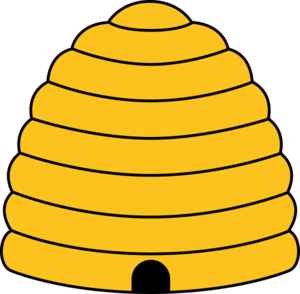
Brigham Young, né le 1ᵉʳ juin 1801 à Whitingham, dans le Vermont, et mort le 27 décembre 1877 à Salt Lake City, fut le successeur de Joseph Smith comme président de l'Église de Jésus-Christ des saints des derniers jours de 1847 à sa mort survenue en 1877. Il fut également le premier gouverneur de l'État du Deseret, non reconnu par le gouvernement des États-Unis, puis du Territoire de l'Utah, et participa ainsi à la guerre de l'Utah.
L'État du Deseret était un État indépendant, proposé en 1849 par les pionniers mormons, récemment installés à Salt Lake City. Cet État perdura de facto jusqu'en 1858, après la fin de la guerre de l'Utah et l'intégration définitive du territoire de l'Utah sous administration américaine.